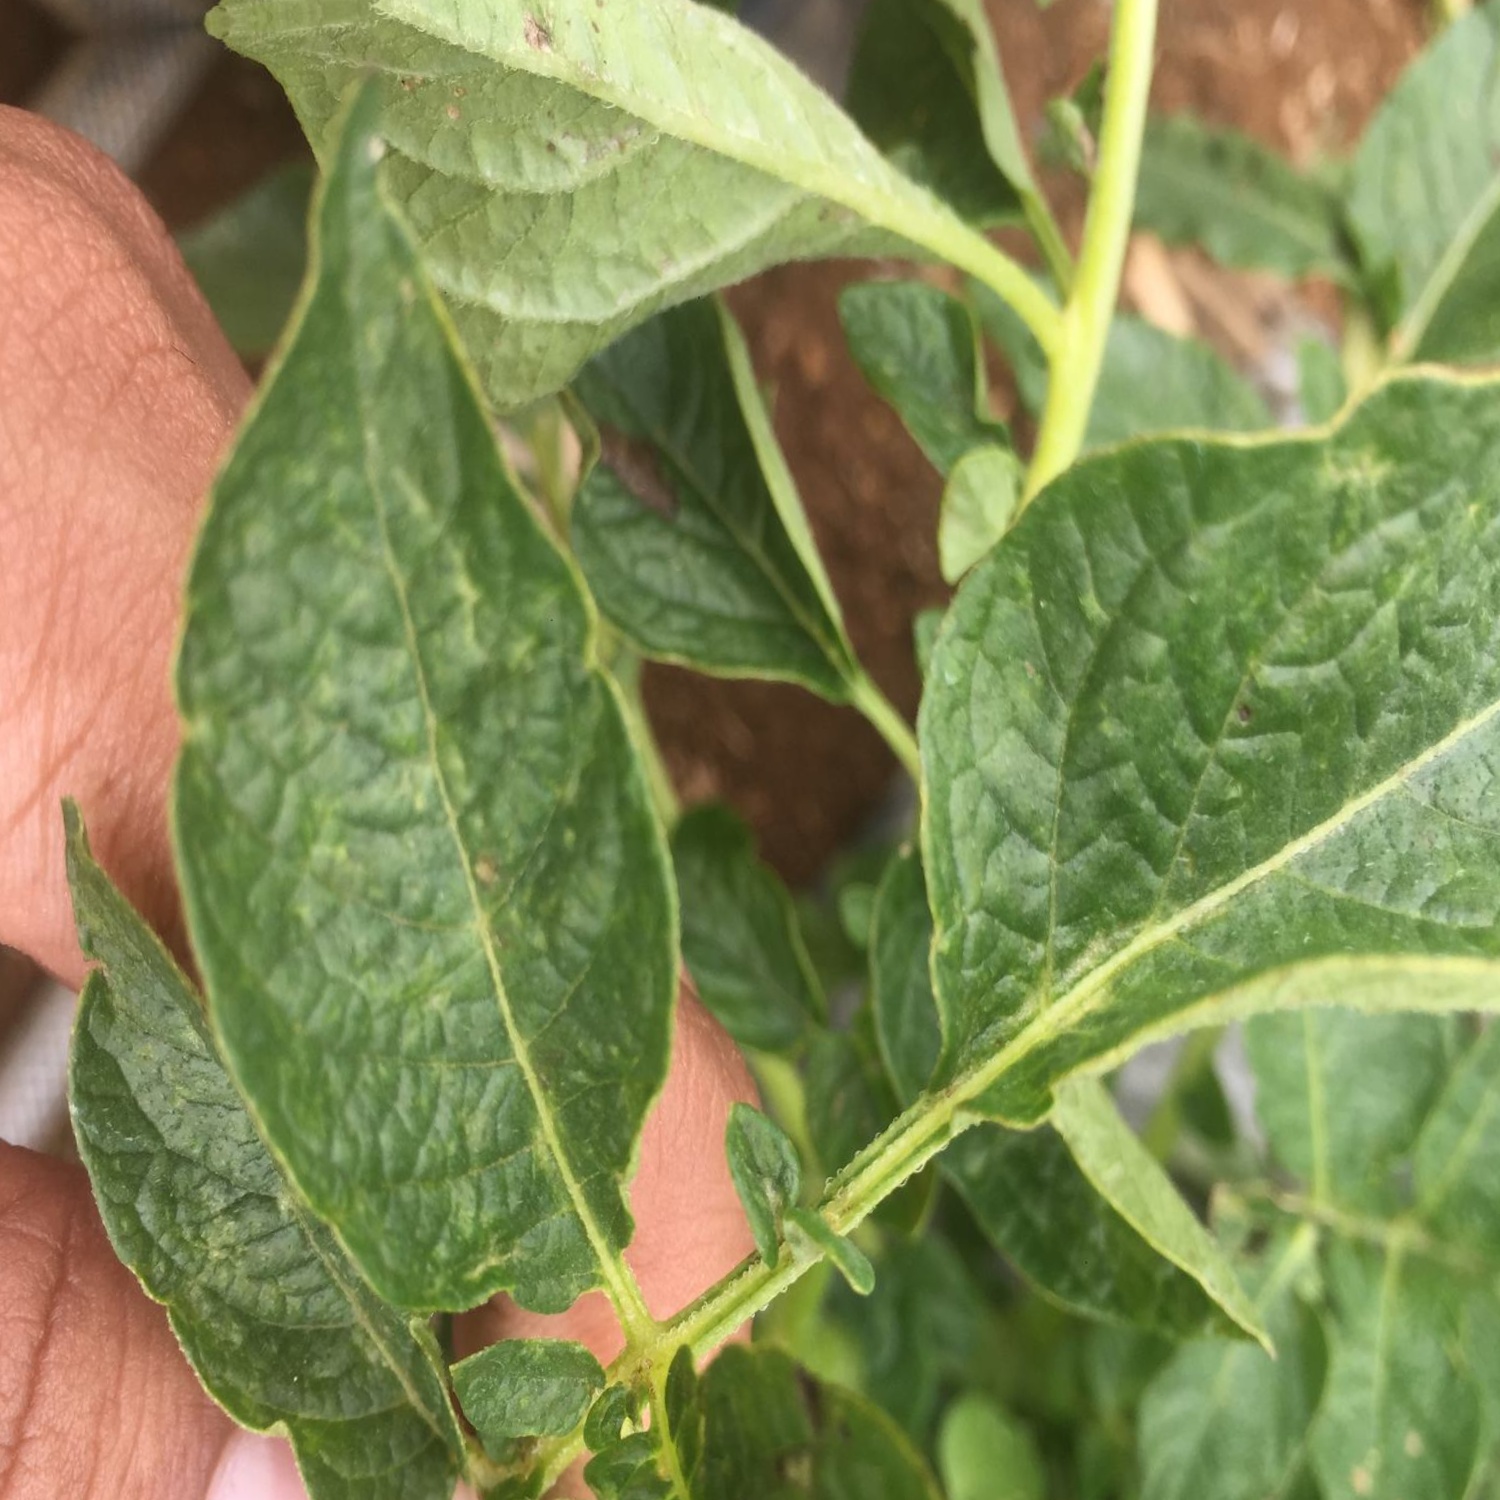
Etiqueta: Virus